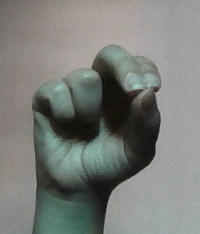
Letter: gaaf